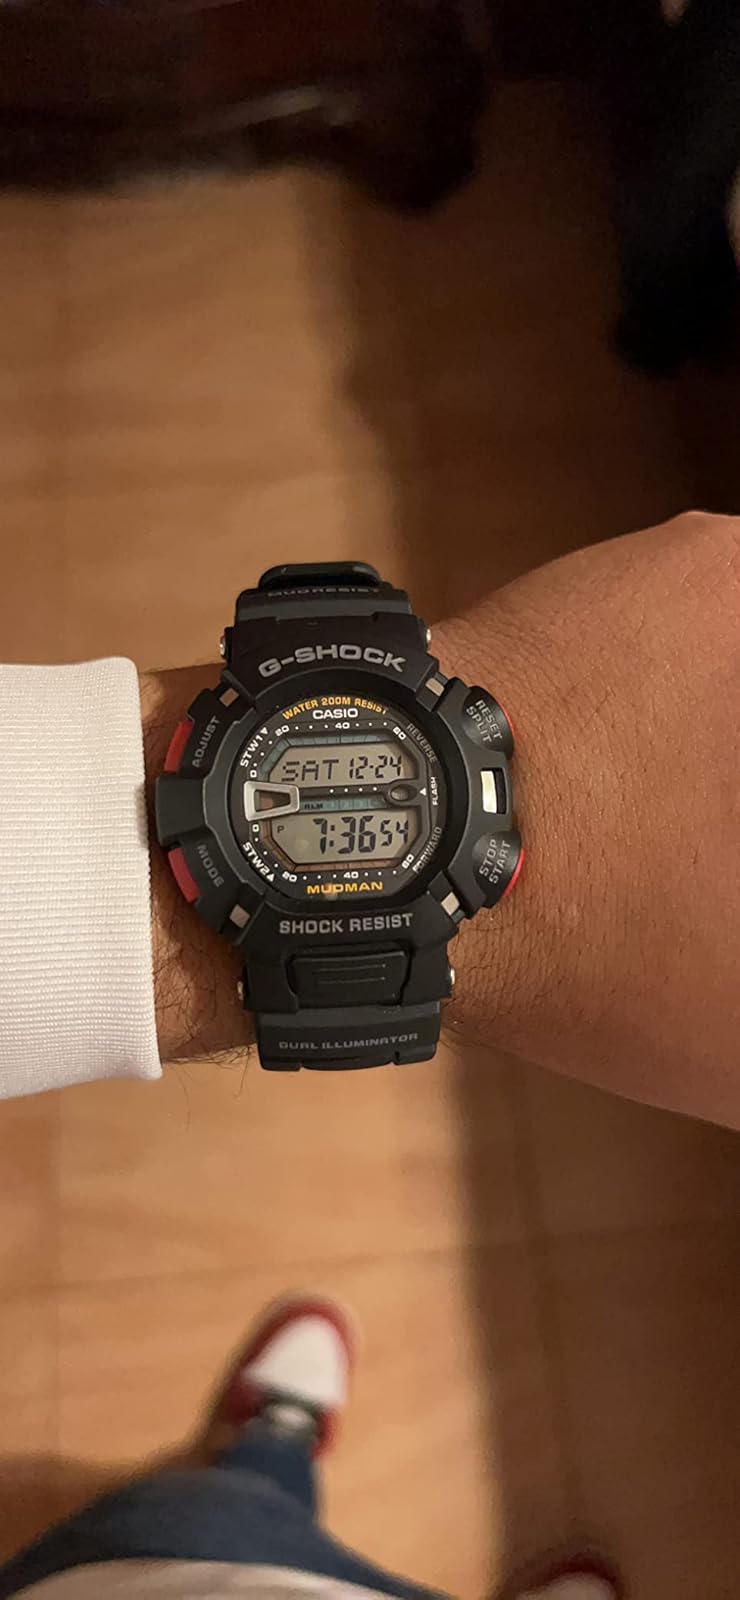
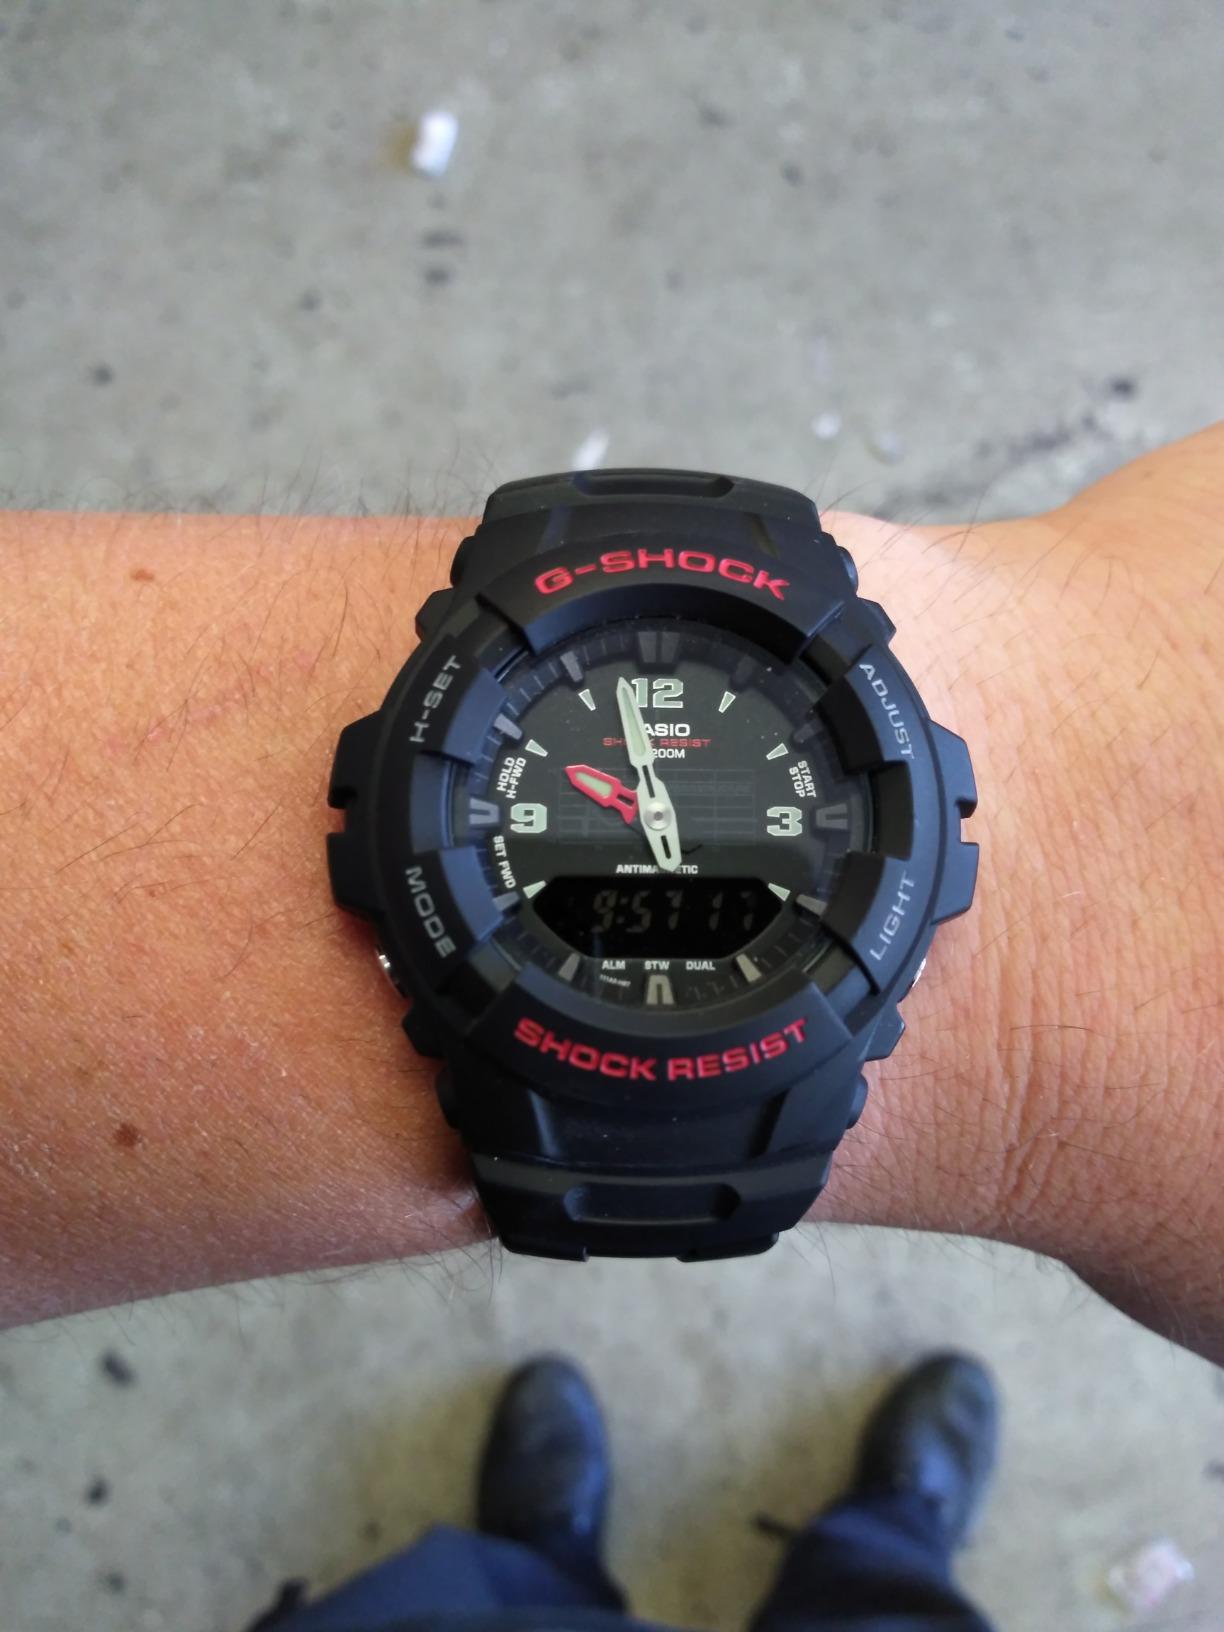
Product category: accessories_watch
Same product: no